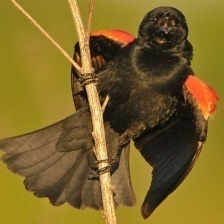
Species: RED WINGED BLACKBIRD
Scientific name: AGELAIUS PHOENICEUS